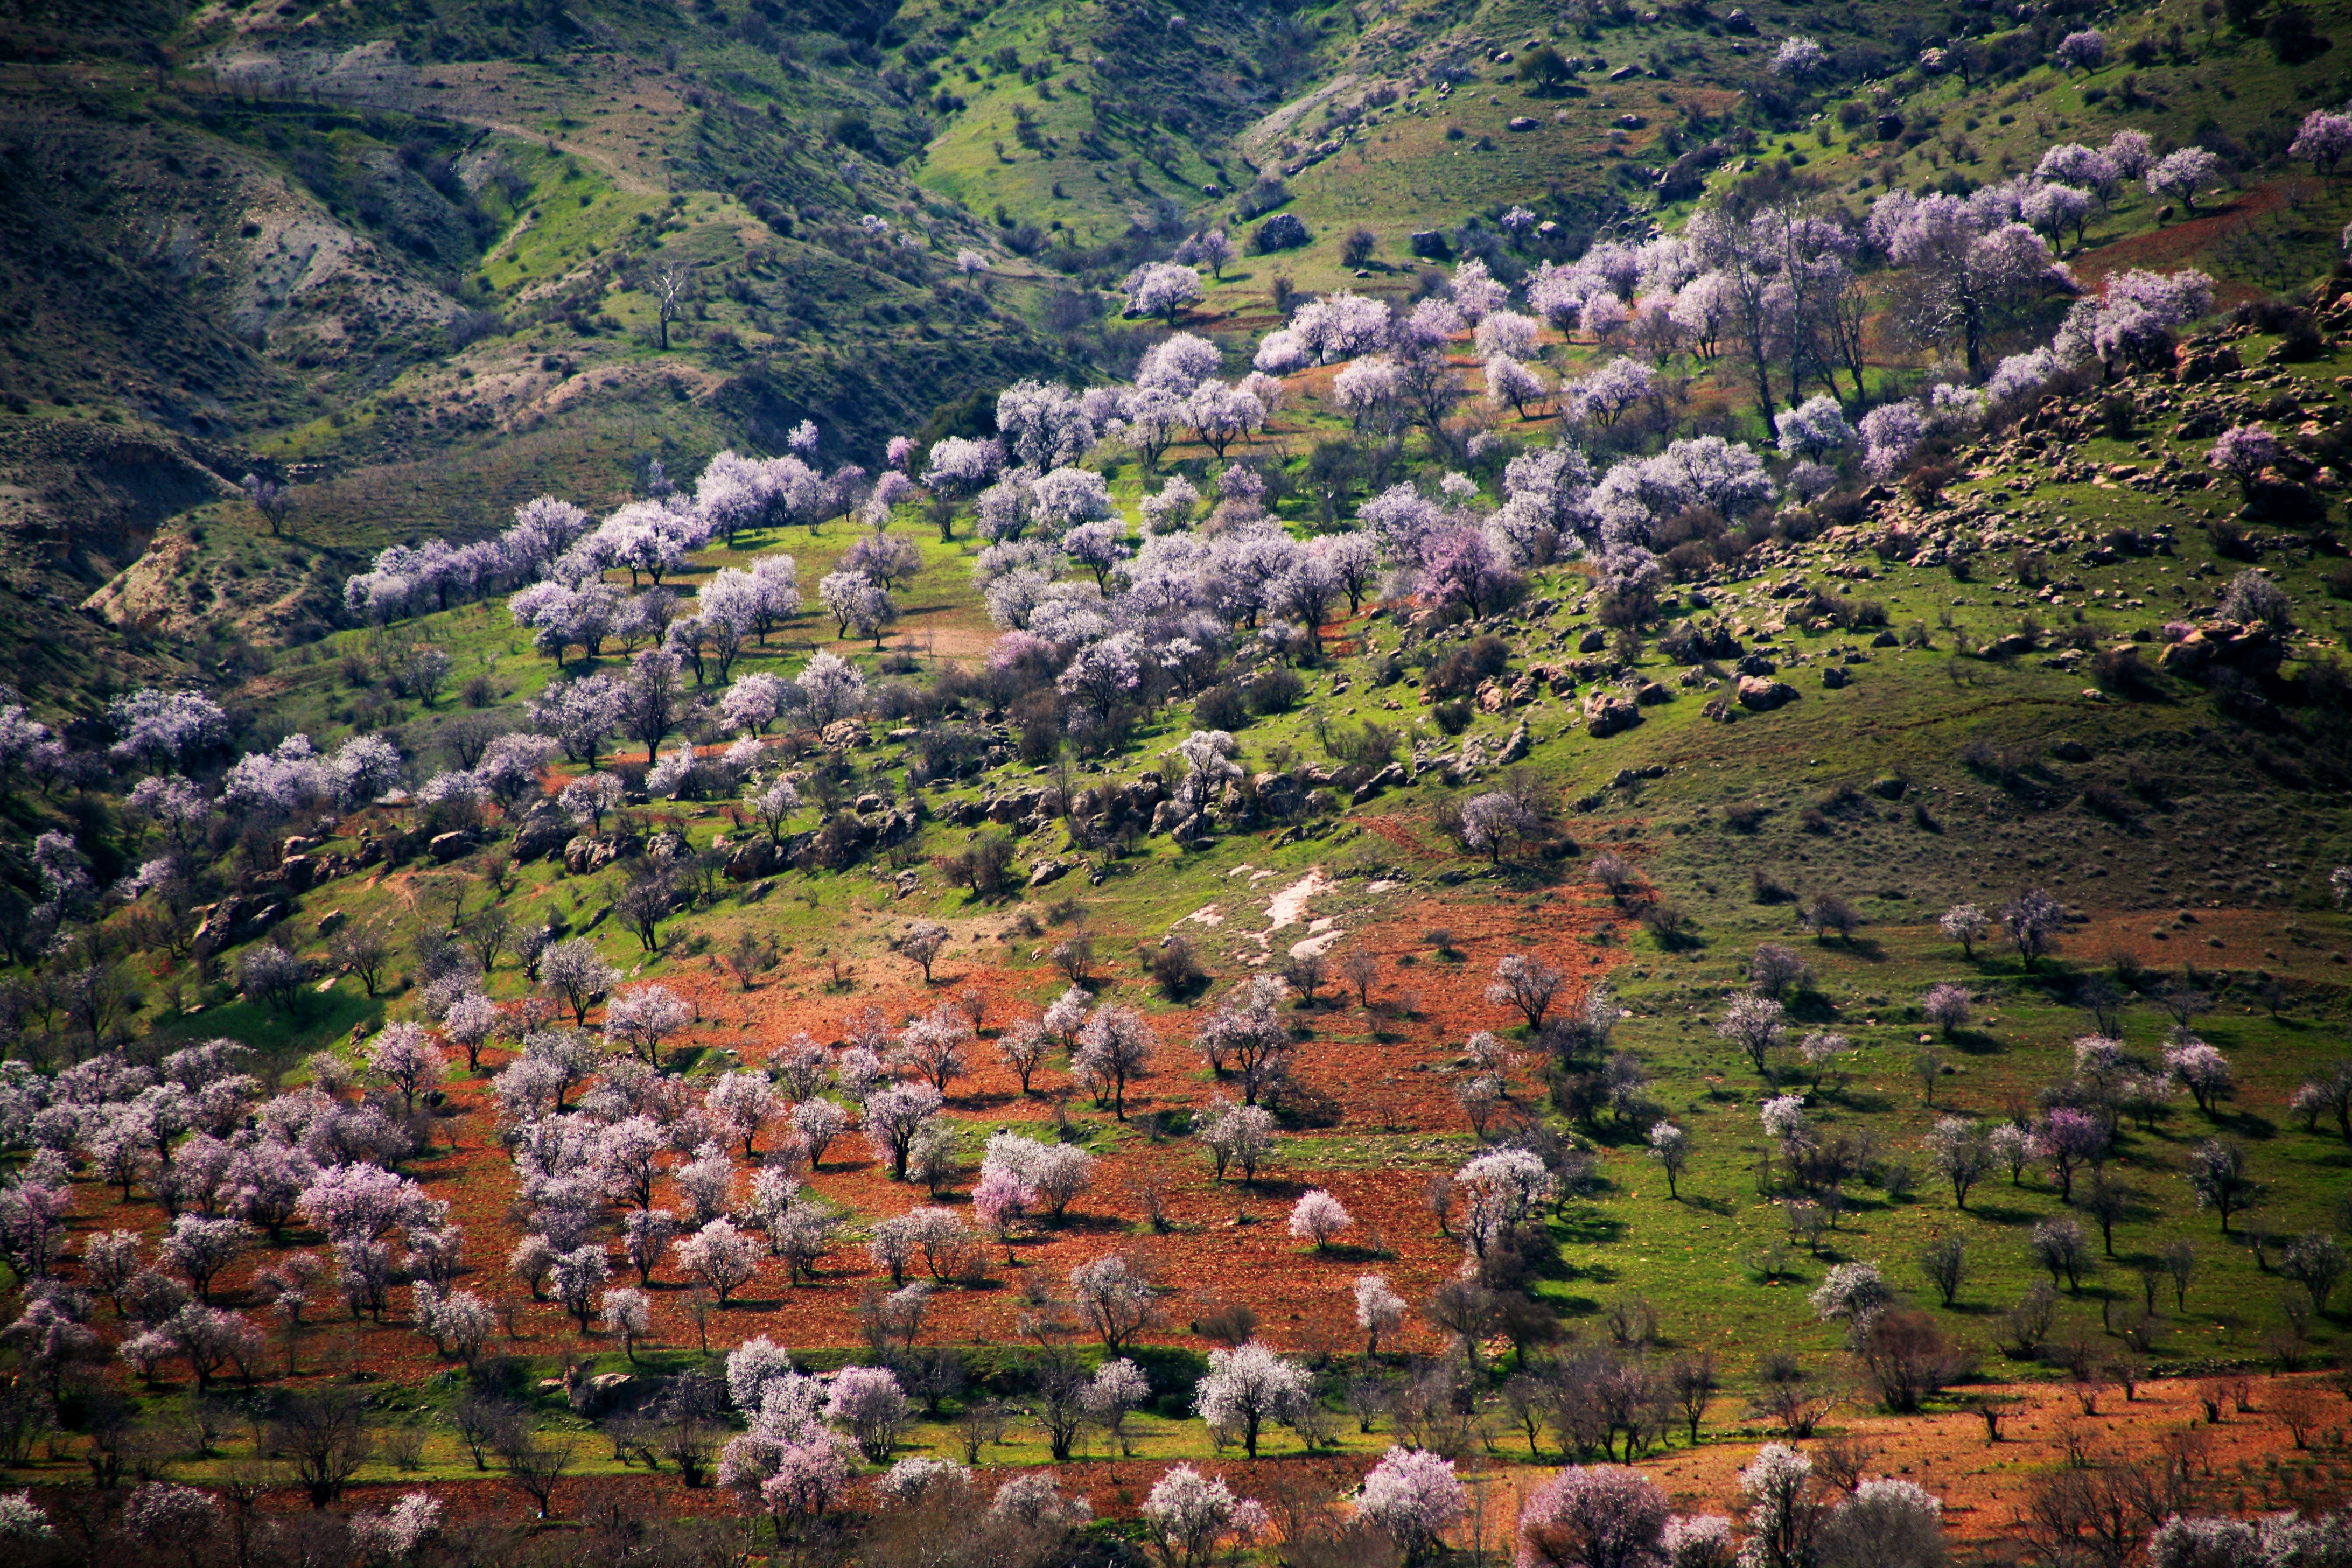
landscape, tree, rock, mountain, leaf, hill, flower, town, river, valley, mountain range, village, spring, green, autumn, turkey, plateau, rural area, almond tree, aerial photography, geographical feature, human settlement, mountainous landforms, mardin